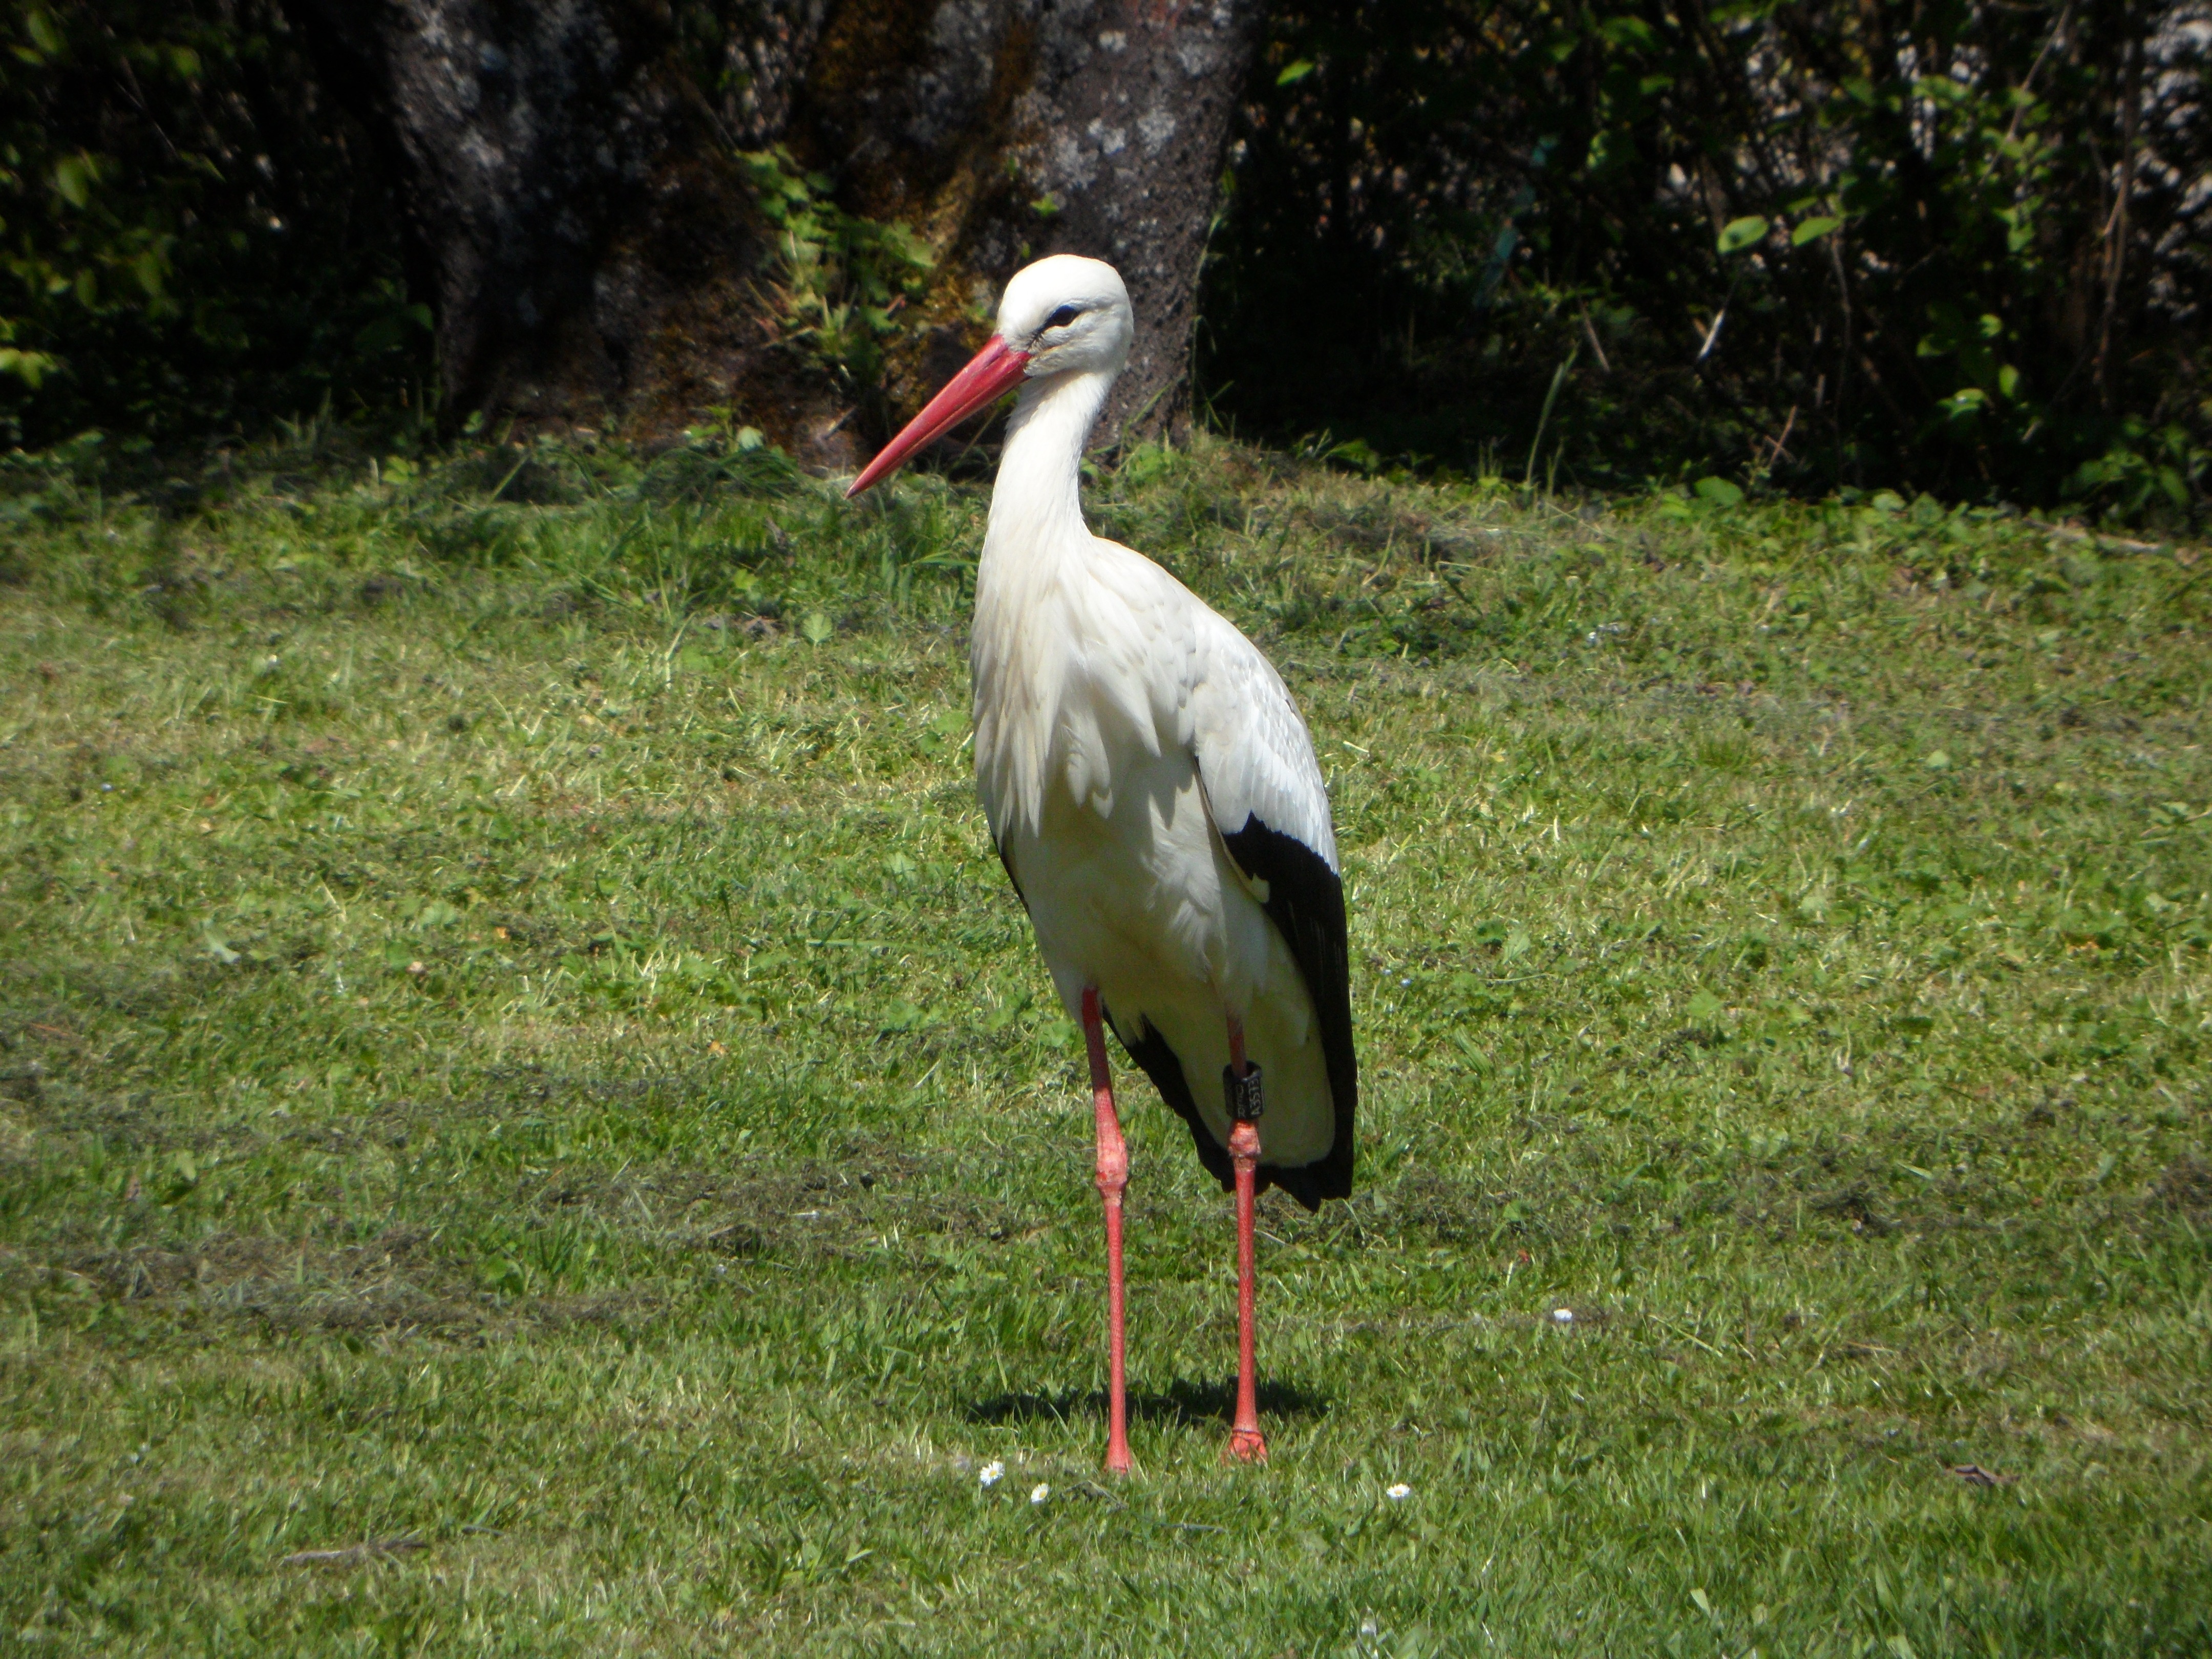
grass, bird, meadow, wildlife, zoo, spring, beak, fauna, stork, stand, vertebrate, ibis, foraging, wildlife photography, animal portrait, white stork, tierportait, ciconiiformes, crane like bird, marabou stork